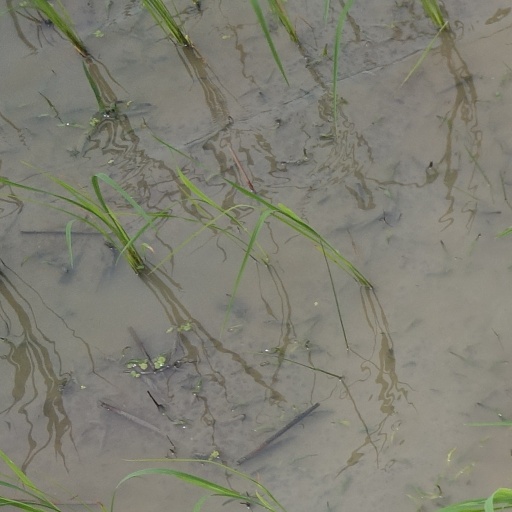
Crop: rice